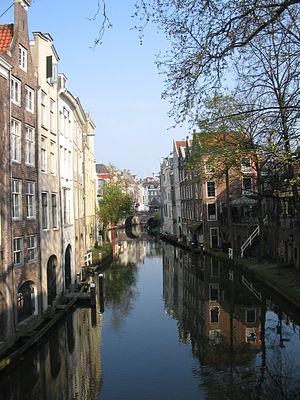
Habitations les pieds dans l'eau
Utrecht est une commune et ville néerlandaise, chef-lieu de la province d’Utrecht. Avec 352 795 habitants au 1ᵉʳ janvier 2019, elle est la quatrième ville des Pays-Bas. Son agglomération fait partie de la conurbation de la Randstad. Située au centre du pays, la ville est jeune et dynamique — elle connaît un fort étalement urbain à l'ouest — et aujourd’hui connue pour sa cathédrale et son université.